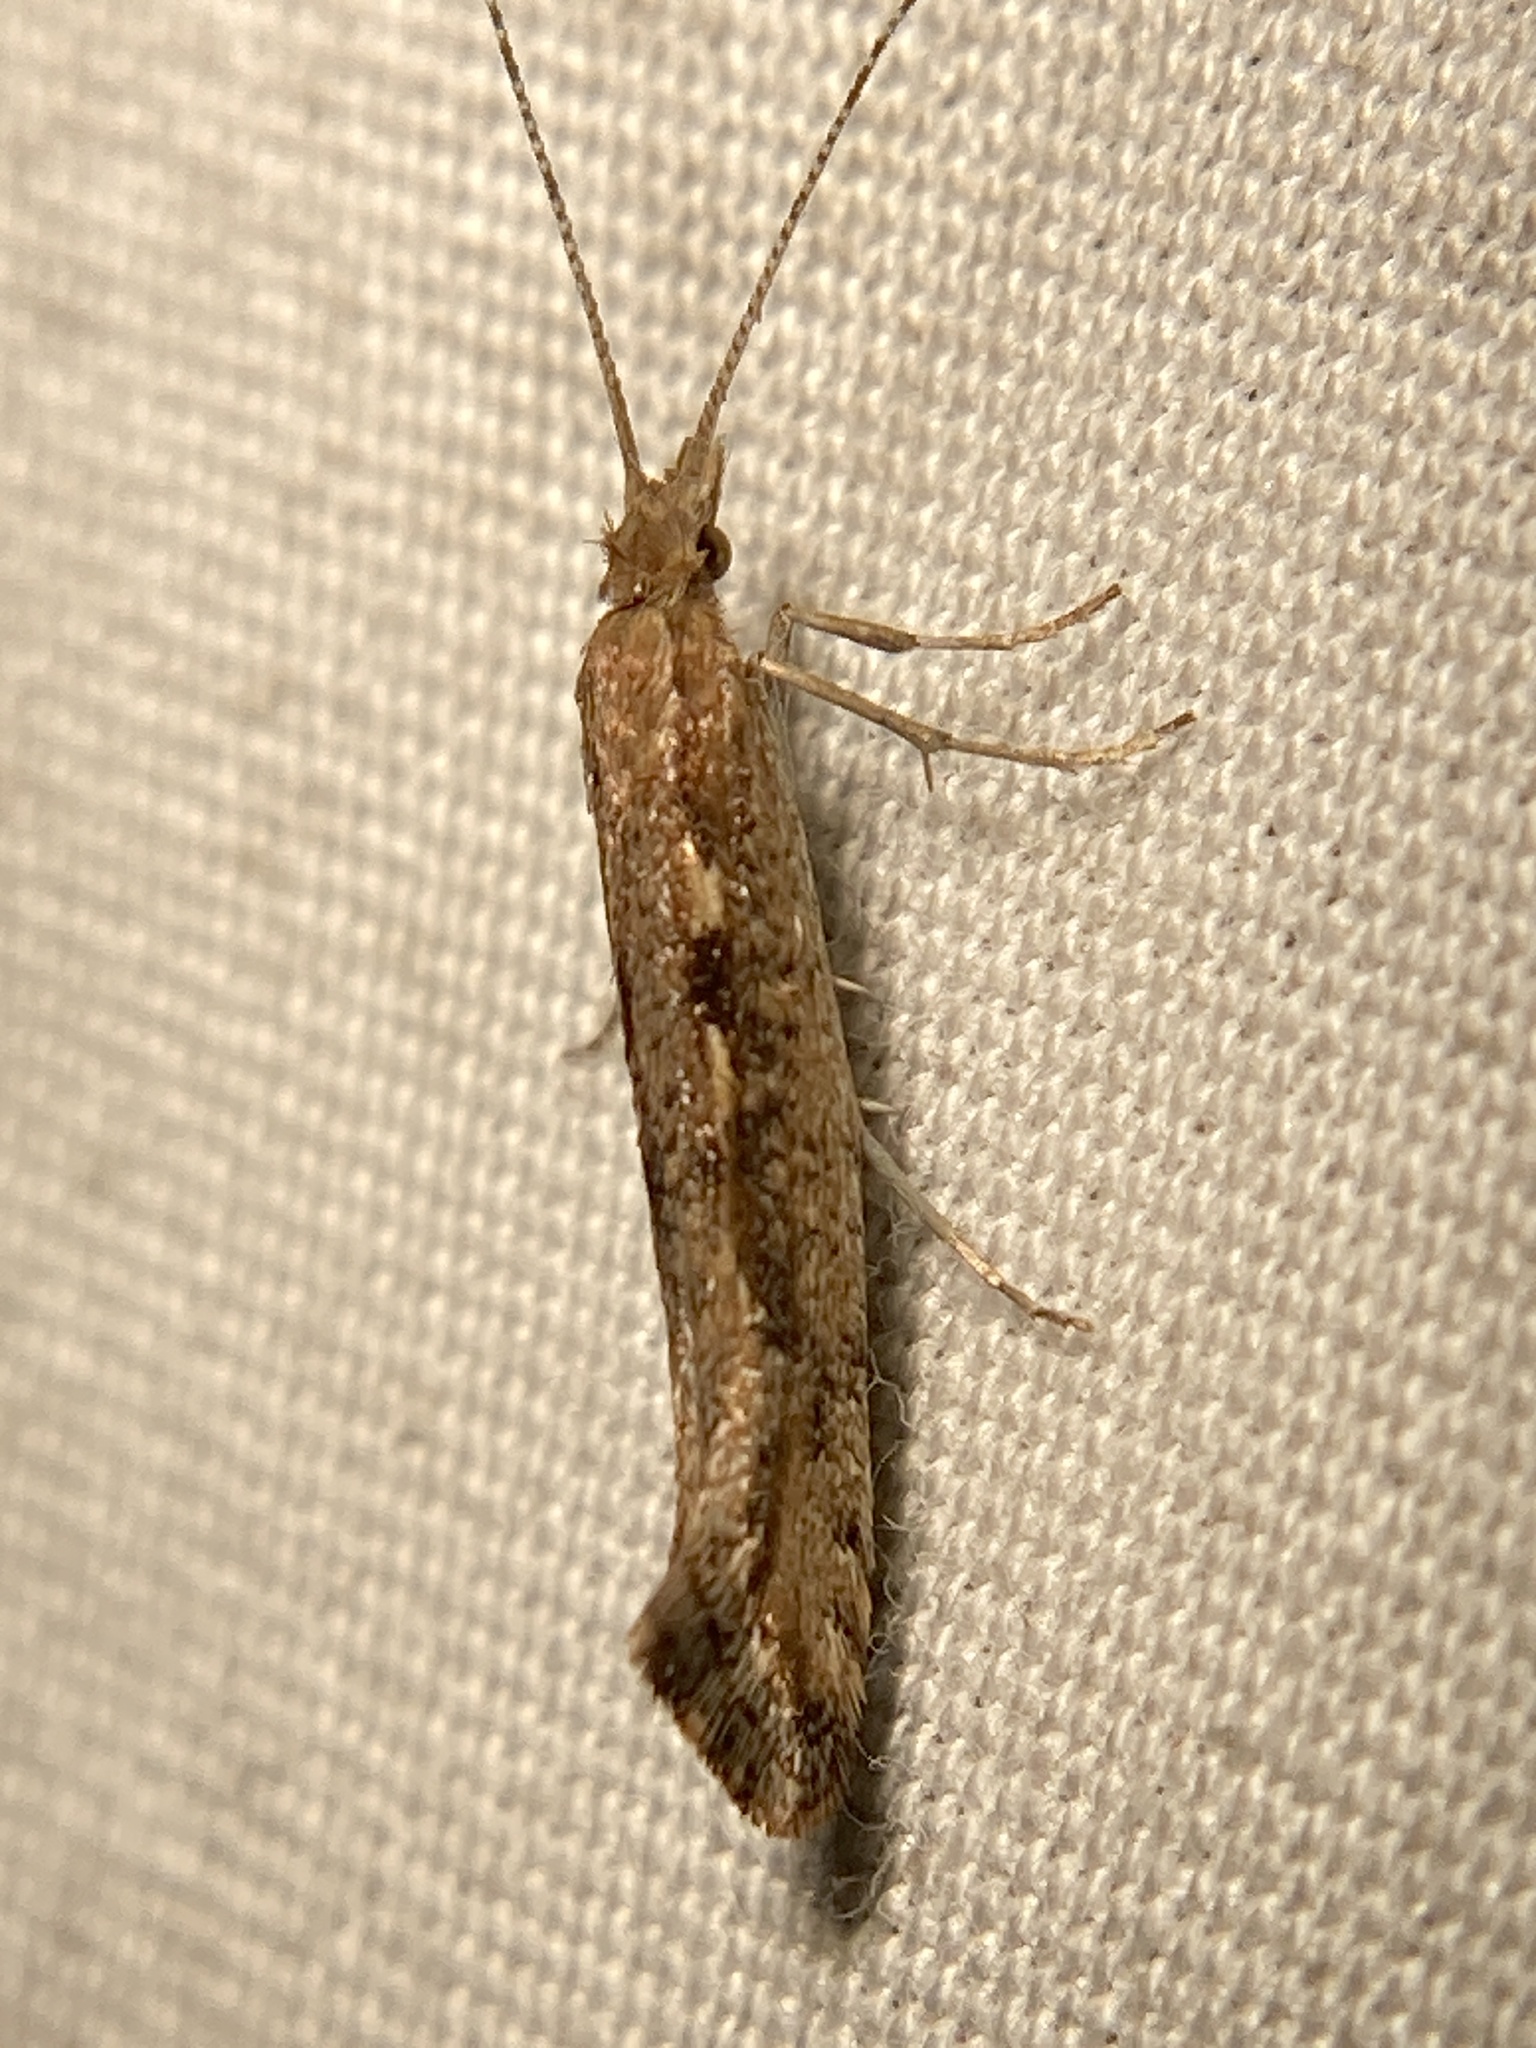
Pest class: diamondback_moth